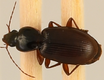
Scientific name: Synuchus impunctatus
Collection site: Harvard Forest & Quabbin Watershed NEON (HARV), plot HARV_008